Salamanca

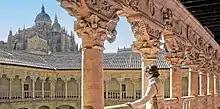
Cloister of the Convento de las Dueñas, convent built between 1419 and 1533.

In the 18th century it had an important economic and cultural revival, which led to the completion of the New Cathedral of Salamanca (whose works had been stopped for almost a century) and the construction of its imposing baroque Plaza Mayor in 1729. When the great Lisbon earthquake of 1755 struck, many of the city's monumental buildings saw the integrity of their fabrics endangered. One of the most revealing images of its effects can still be seen in the Church of San Martín: many of the stones must have been in the air for a fraction of a second, enough for the pillars to tilt and the voussoirs of arches and vaults to fall in a place that was not exactly the one they had occupied until that moment, so that in its interior today one can see arched walls and pillars, deformed arches and ribs. However, the city's economic prosperity made it possible to renovate many of the monumental buildings damaged by the earthquake, including the cathedral, which was the most affected of all the Spanish cathedrals. In the cultural aspect, the influence of the Bourbon Enlightenment was also noted in the University in the last third of the century.